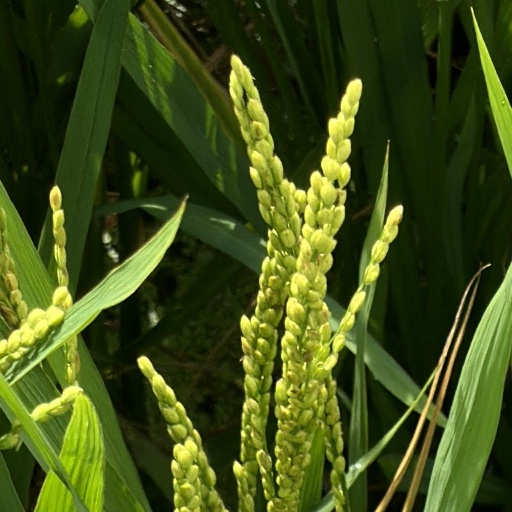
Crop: rice